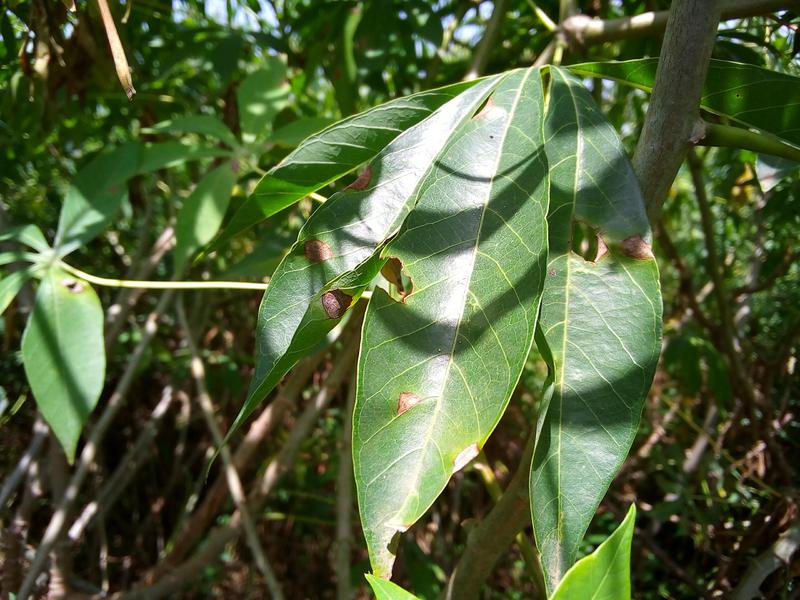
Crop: cassava
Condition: healthy